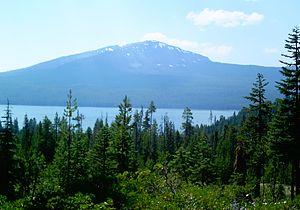
Le mont Bailey est un stratovolcan éteint situé au nord-ouest des États-Unis, dans l'Oregon. Il fait partie de la chaîne des Cascades et se trouve à l'ouest du mont Thielsen.